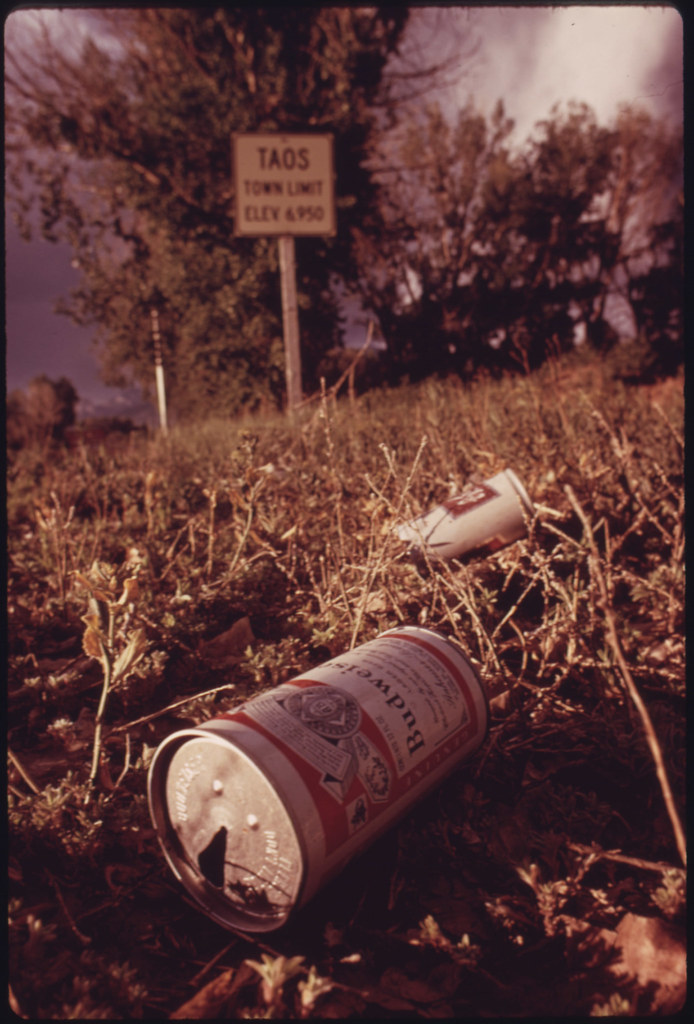
Label: metal